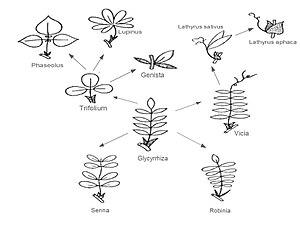
Évolution des feuilles chez les Fabaceae
Les Fabaceae, ou Leguminosae, sont une famille de plantes dicotylédones de l'ordre des Fabales. C'est l'une des plus importantes familles de plantes à fleurs, la troisième après les Orchidaceae et les Asteraceae par le nombre d'espèces. Elle compte environ 765 genres regroupant plus de 19 500 espèces. Sur le plan économique, les Fabaceae sont la deuxième famille en importance après les Poaceae et constituent une source de protéines végétales très appréciable pour l'alimentation humaine.